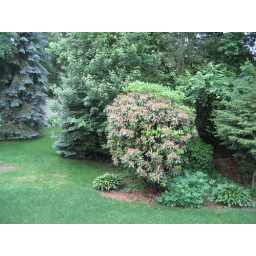
Pretty trees beside the house